Croatian Peasant Party during World War II

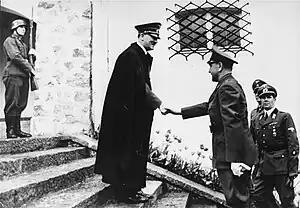
Ante Pavelić (shown visiting Adolf Hitler) was installed as the head of the Independent State of Croatia in 1941.

Hitler sought the advice of Alfred Rosenberg, the foreign policy advisor of the Nazi Party, on the establishment of a Croatian state. Rosenberg advised Hitler to offer Maček the leadership of such a state. The German delegation sent to Maček consisted of Foreign Minister Joachim von Ribbentrop's representatives , SS Colonel Edmund Veesenmayer, and Alfred Freundt, the German consul in Zagreb. Maček declined the offer, and the position was reluctantly offered to the Italy-based Ustaše and their leader Ante Pavelić. On 8 April, Maček issued a statement urging order and discipline in the armed forces, without explicitly referencing Yugoslavia.